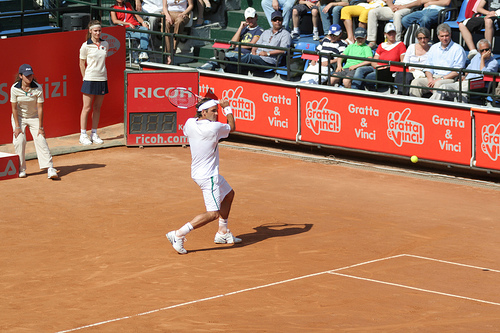
một nam vận động viên tennis đang xoay người để đánh bóng